Peter Chanel

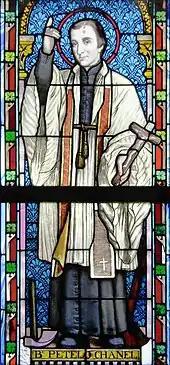
Pierre Chanel (Petelō Saineha), window of the Catholic Church of Lapaha, Tonga

Pompallier heard of Chanel’s death on 4 November 1841,while he was at Akaroa, and arranged for a French naval corvette commanded by the Comte du Bouzet, "L’Allier", to accompany the mission schooner "Sancta Maria" and sail on 19 November for Wallis and Futuna, taking with him Philippe Viard. The two vessels arrived at Uvea on 30 December 1841. The bishop sent Viard to Futuna, where he landed on 18 January 1842. A chief named Maligi, who had disagreed with Chanel's murder, helped exhume Chanel's body and brought it to the "L’Allier" the next day, wrapped in several local mats.